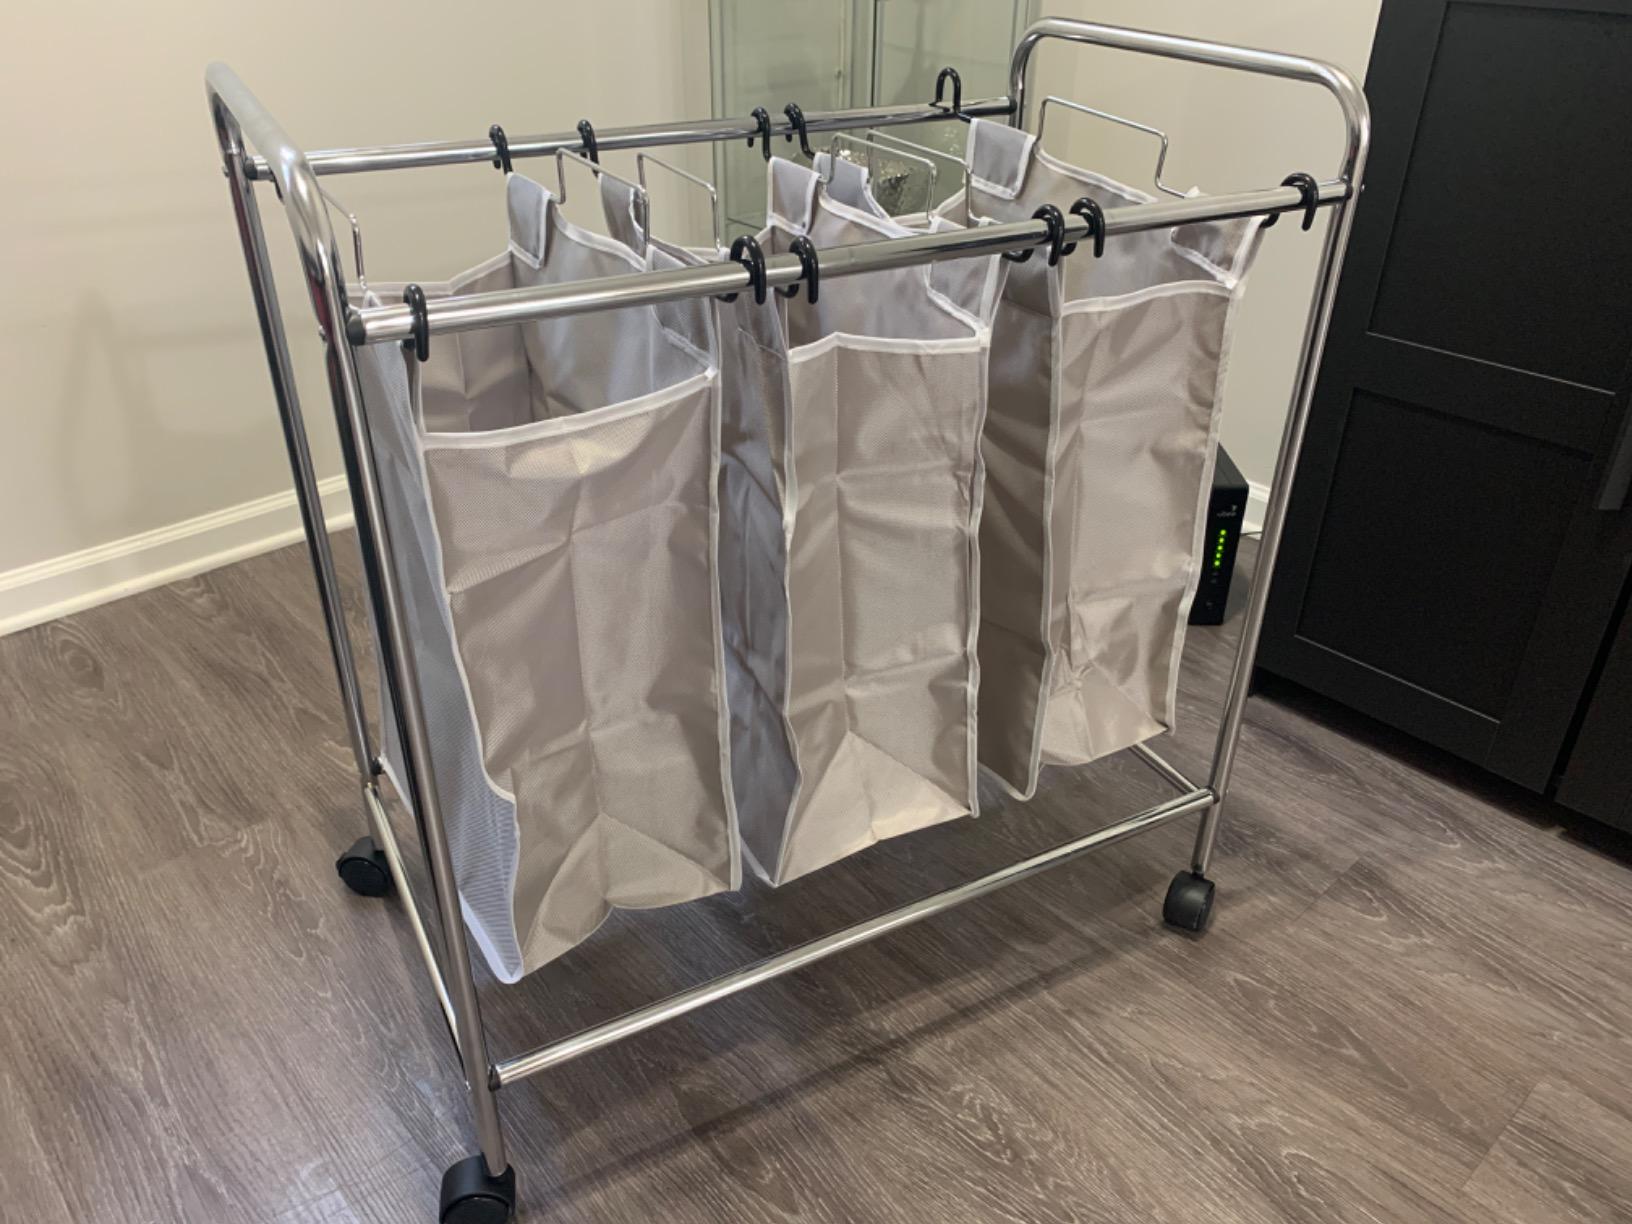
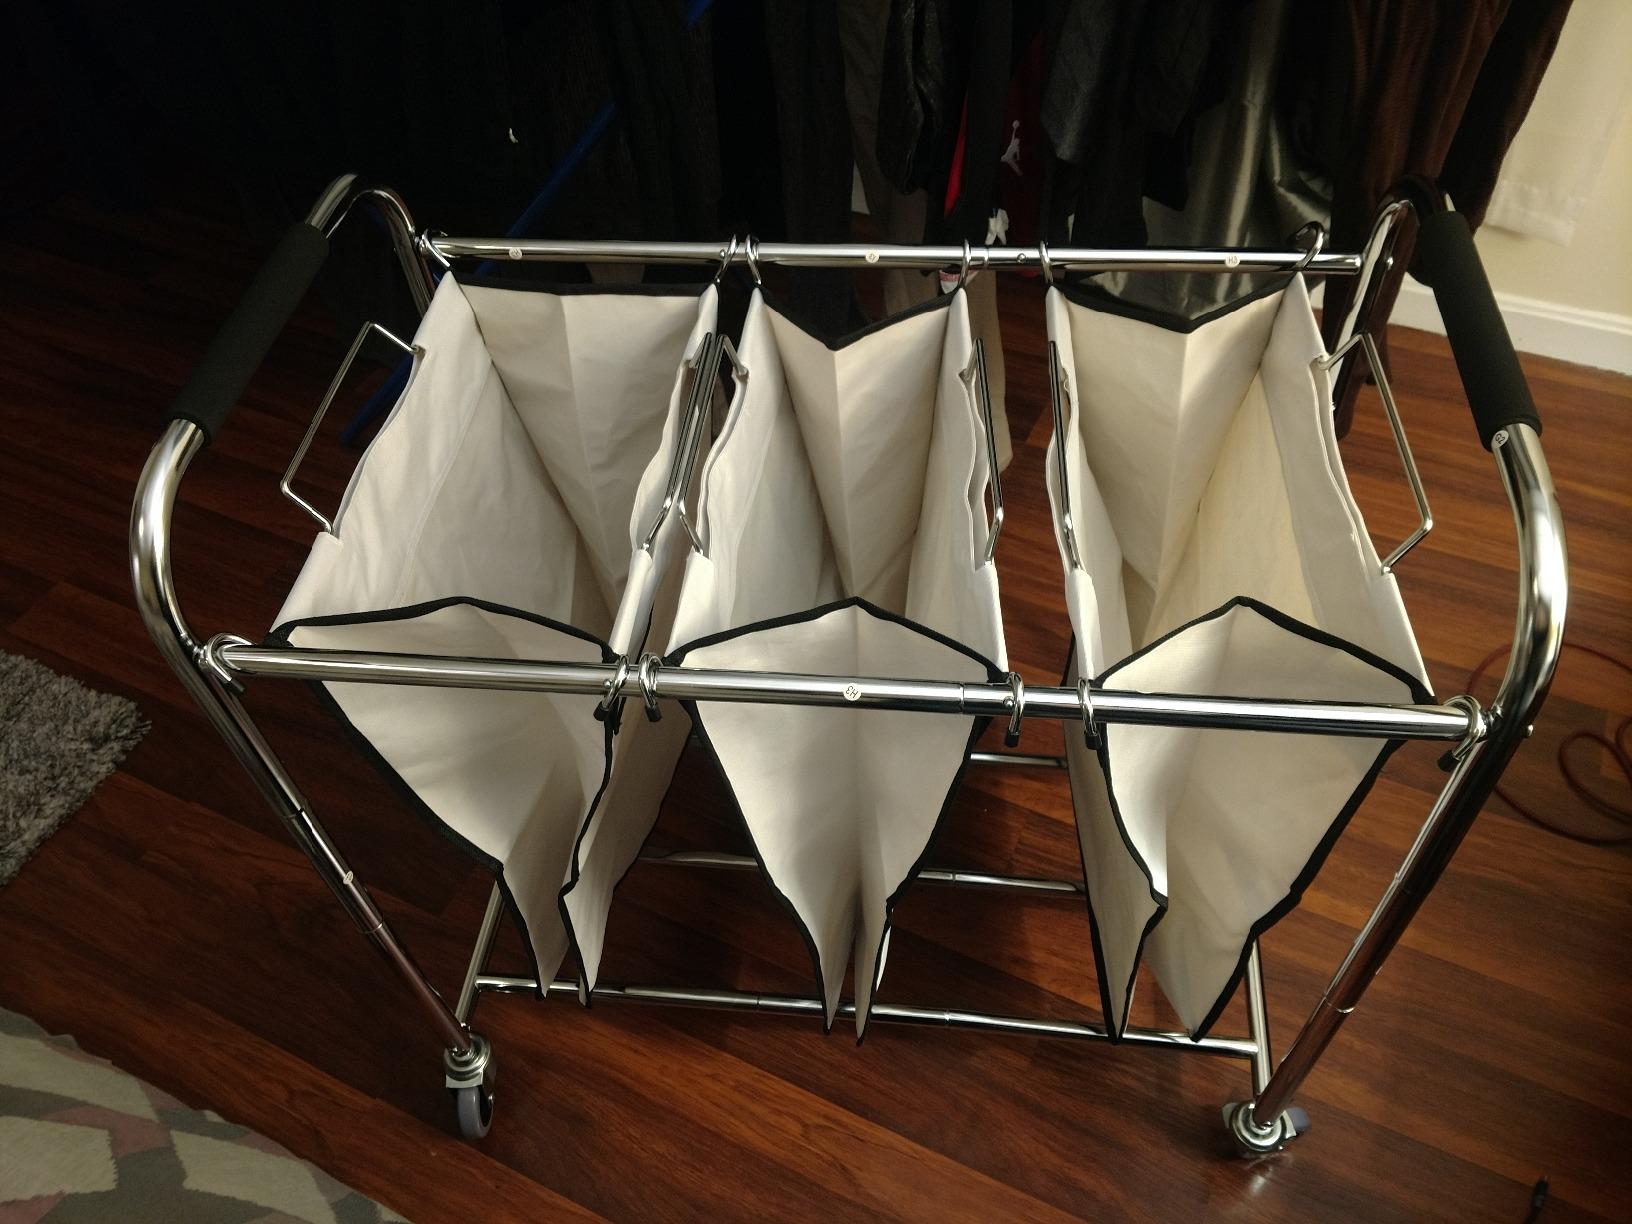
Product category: items_hamper
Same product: no